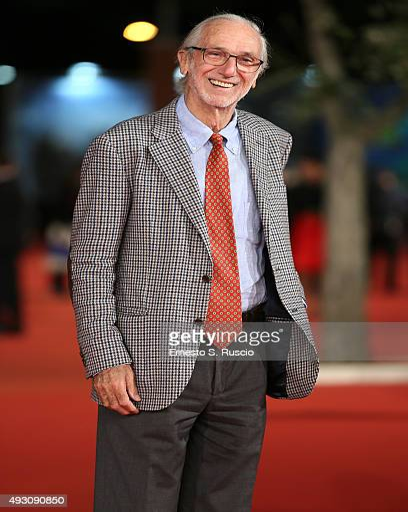
architect attends a red carpet during film festival